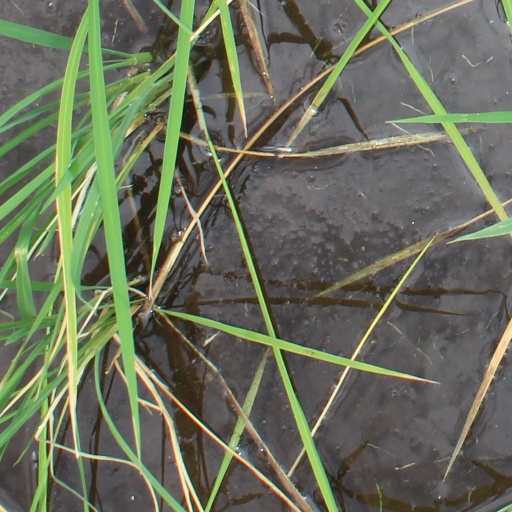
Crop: rice